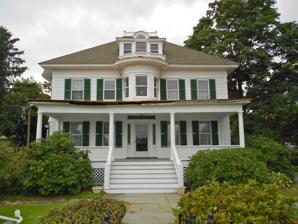
Building: Mary Etta Cox House
Country: United States of America
Year built: 1829
United States historic place Mary Etta Cox House U.S. National Register of Historic Places New Jersey Register of Historic Places Show map of Ocean County, New Jersey Show map of New Jersey Show map of the United States Location 353 North Main Street, Barnegat Township, New Jersey Coordinates 39°45′13″N 74°13′26″W / 39.75361°N 74.22389°W / 39.75361; -74.22389 ( Mary Etta Cox House ) Built c. 1829 Built by H. W. Tolbert Architectural style Queen Anne, Colonial Revival NRHP reference No. 05000124 NJRHP No. 4391 Significant dates Added to NRHP March 9, 2005 Designated NJRHP January 6, 2005 The Mary Etta Cox House is a historic house located at 353 North Main Street in Barnegat Township in Ocean County, New Jersey , United States. The oldest section of the house dates to c. 1829 . It was added to the National Register of Historic Places on March 9, 2005, for its significance in architecture. History and description The house is a two-story frame building featuring both Colonial Revival and Queen Anne styles. The house has a Palladian dormer and the front porch has Doric columns . The house was built in two stages, in c. 1829 and in c. 1848 when purchased by William Cox, a prominent businessman, also known as Captain Cox. In 1904, his wife, Mary Etta, enlarged and renovated the house. See also National Register of Historic Places listings in Ocean County, New Jersey References